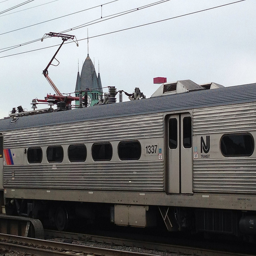
a silver passenger train sitting on the track
A passenger car of a train parked on the tracks
The silver passenger train is connected to wires above it.
A passenger train travels on train tracks with overhead wires.
A commuter train sits in the tracks in front of an old European church.